History of Somaliland

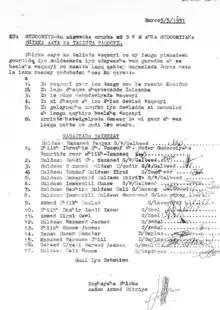
5 May resolution of the Burao grand conference. At the second national meeting on 18 May, the SNM Central Committee, with the support of a meeting of elders representing the major clans in the Northern Regions, declared the restoration of the Republic of Somaliland in the territory of the former British Somaliland protectorate and formed a government for the self-declared state.

At the second national meeting of the Burao grand conference on May 18, the Somali National Movement Central Committee, with the support of a meeting of elders representing the major clans in the Northern Regions, declared the restoration of the Republic of Somaliland in the territory of the former British Somaliland protectorate and formed a government for the self-declared state. This followed the collapse of the central government in Somalia in the Somali Civil War. However, the region's self-declared independence remains unrecognized by any country or international organization.